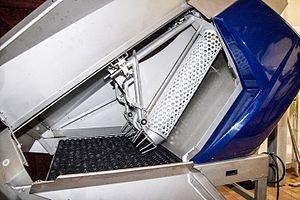
Érafloir pendulaire ""Delta Oscillys"" de l'entreprise Bucher-Vaslin"
Un érafloir, égrappoir ou égrenoir, est un appareil permettant de réaliser l'éraflage des raisins.